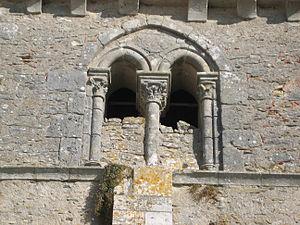
Église Saint-Martin de Montlouis (Cher). XIIe et XIIIe siècle, restauration au XIXe siècle
Montlouis est une commune française située dans le département du Cher, en région Centre-Val de Loire.